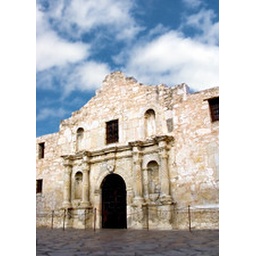
The historic Alamo Mission in San Antonio, Texas under a blue sky with white fluffy clouds.